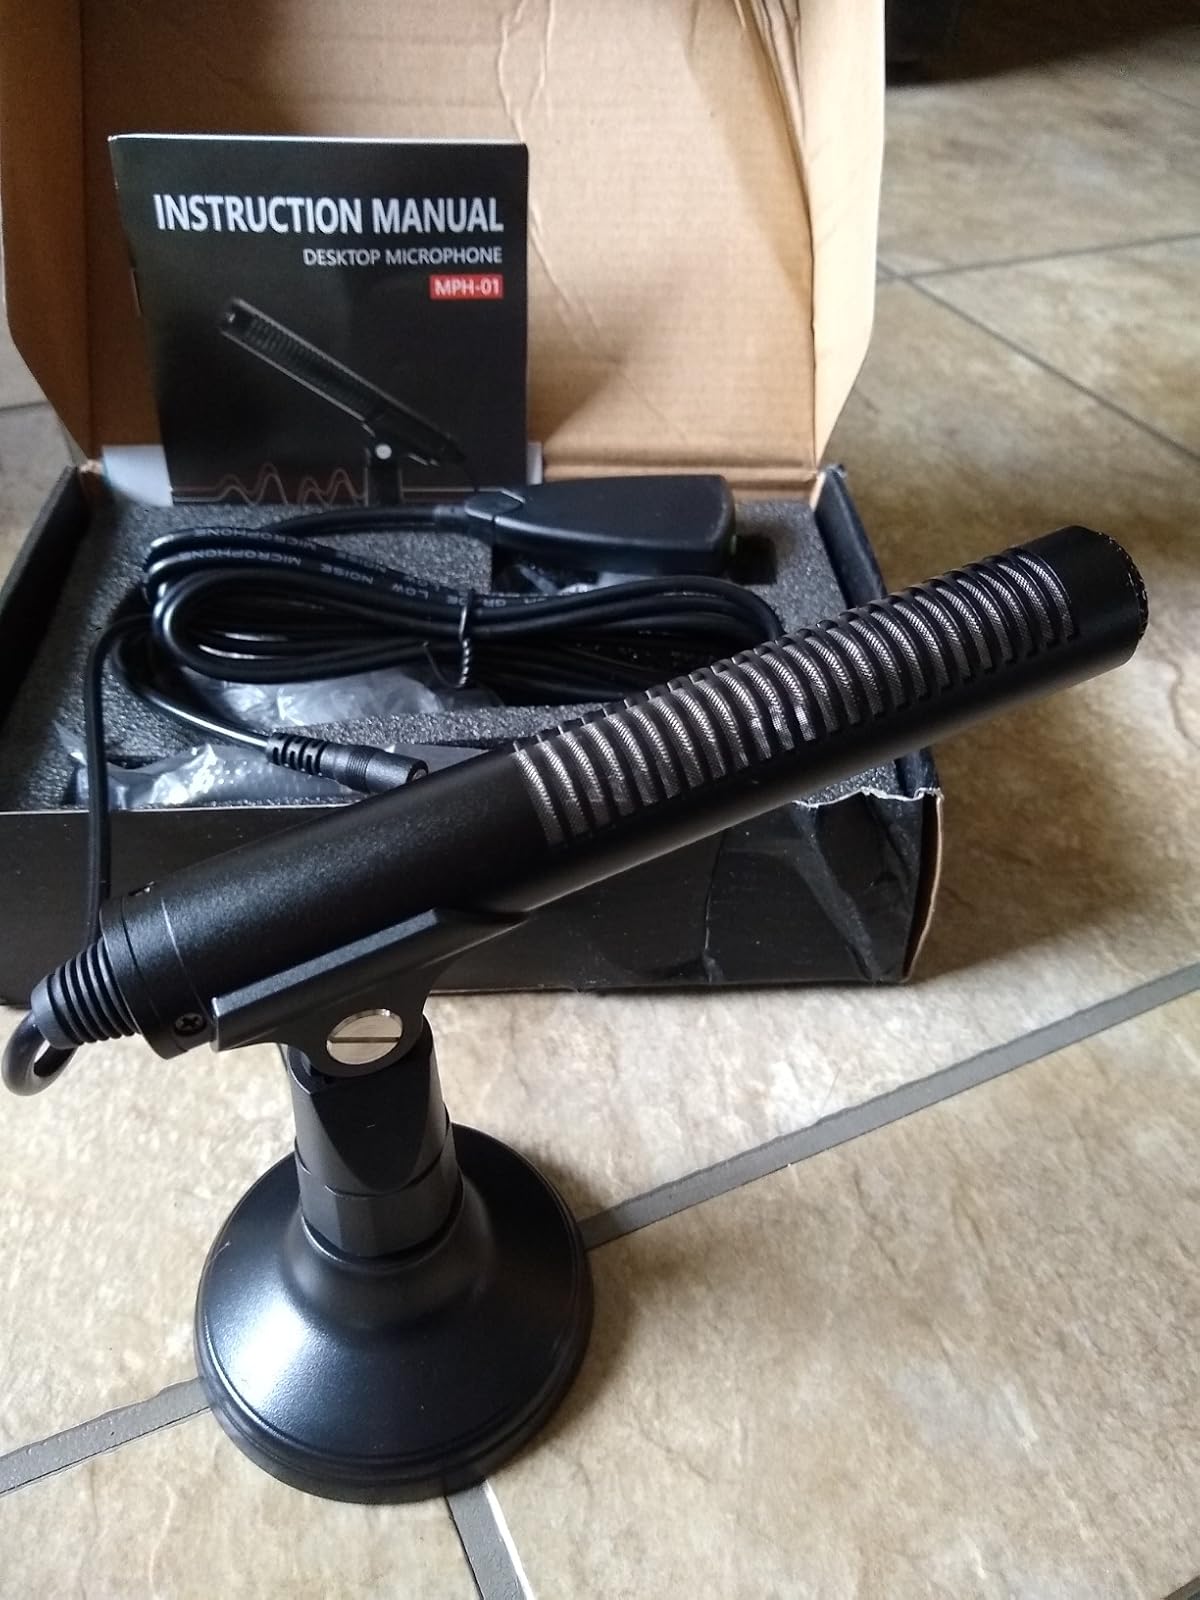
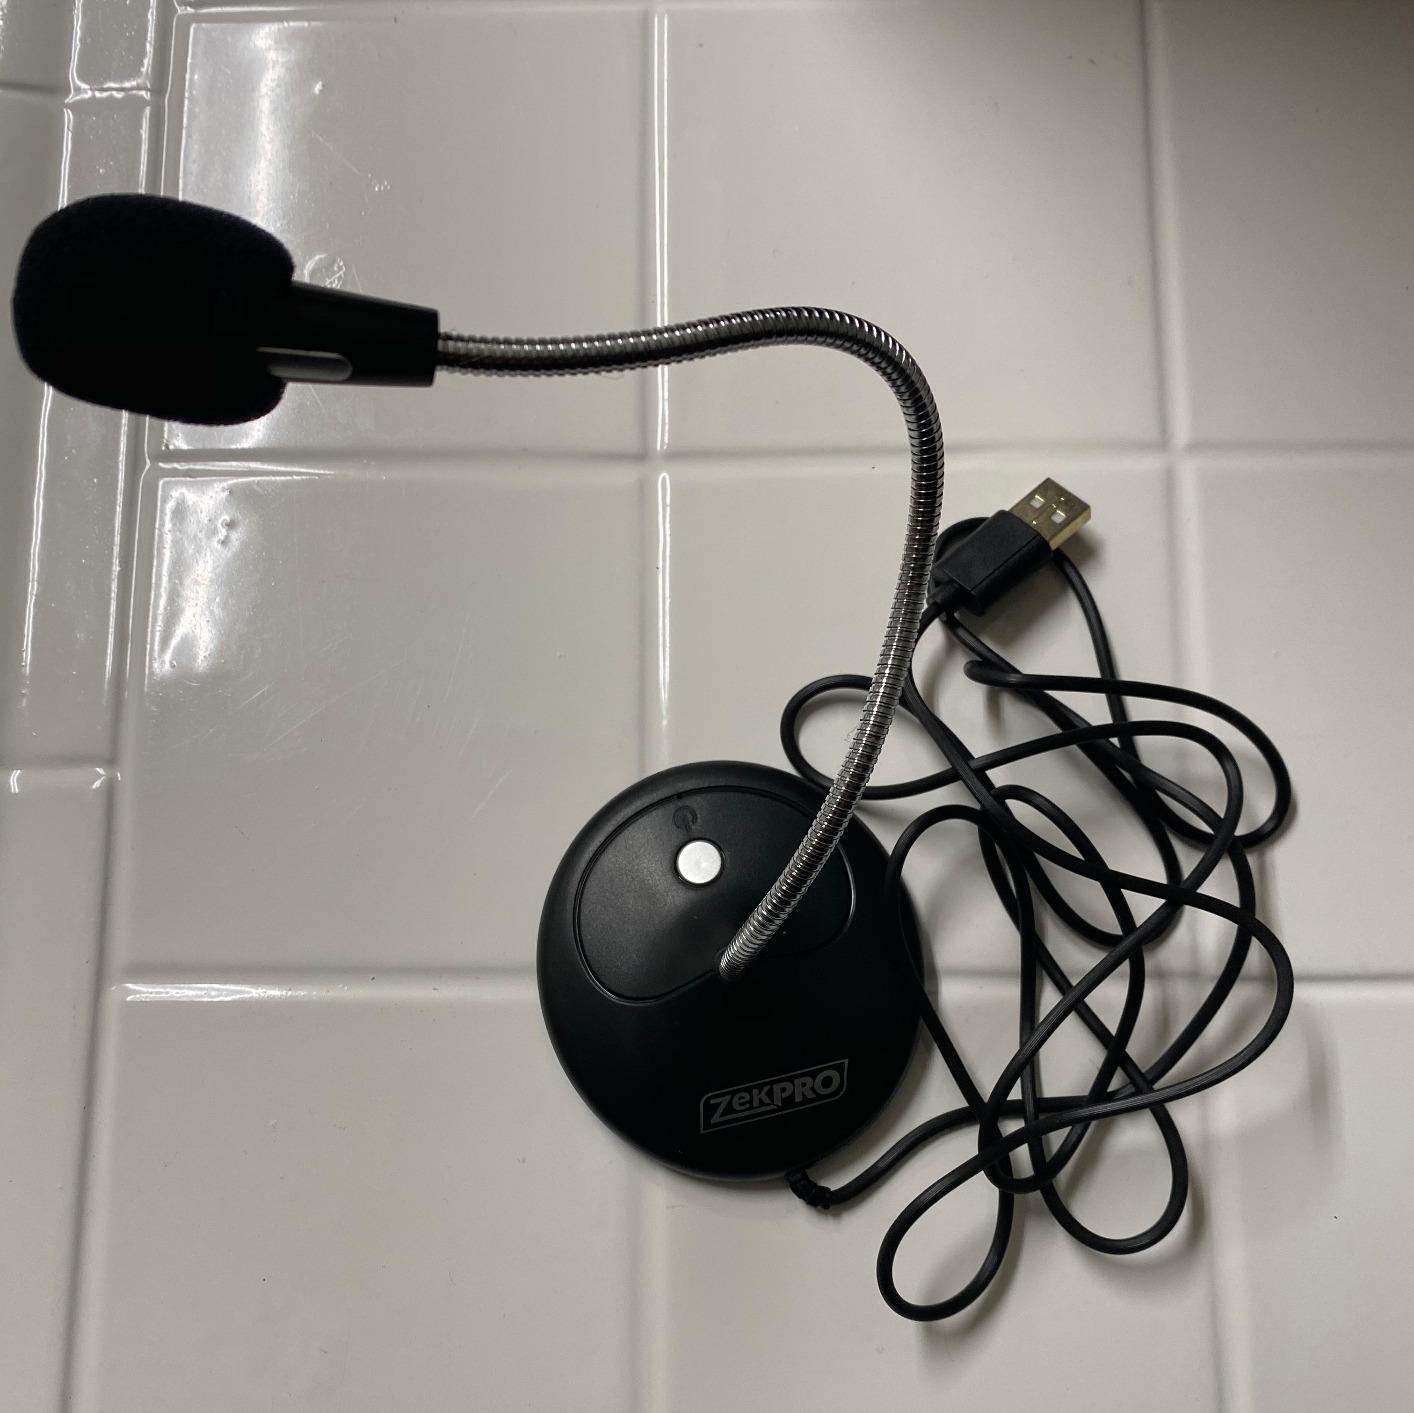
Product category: microphone
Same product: no